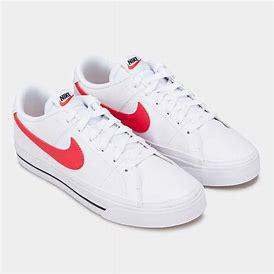
Brand: Nike
Model: Court